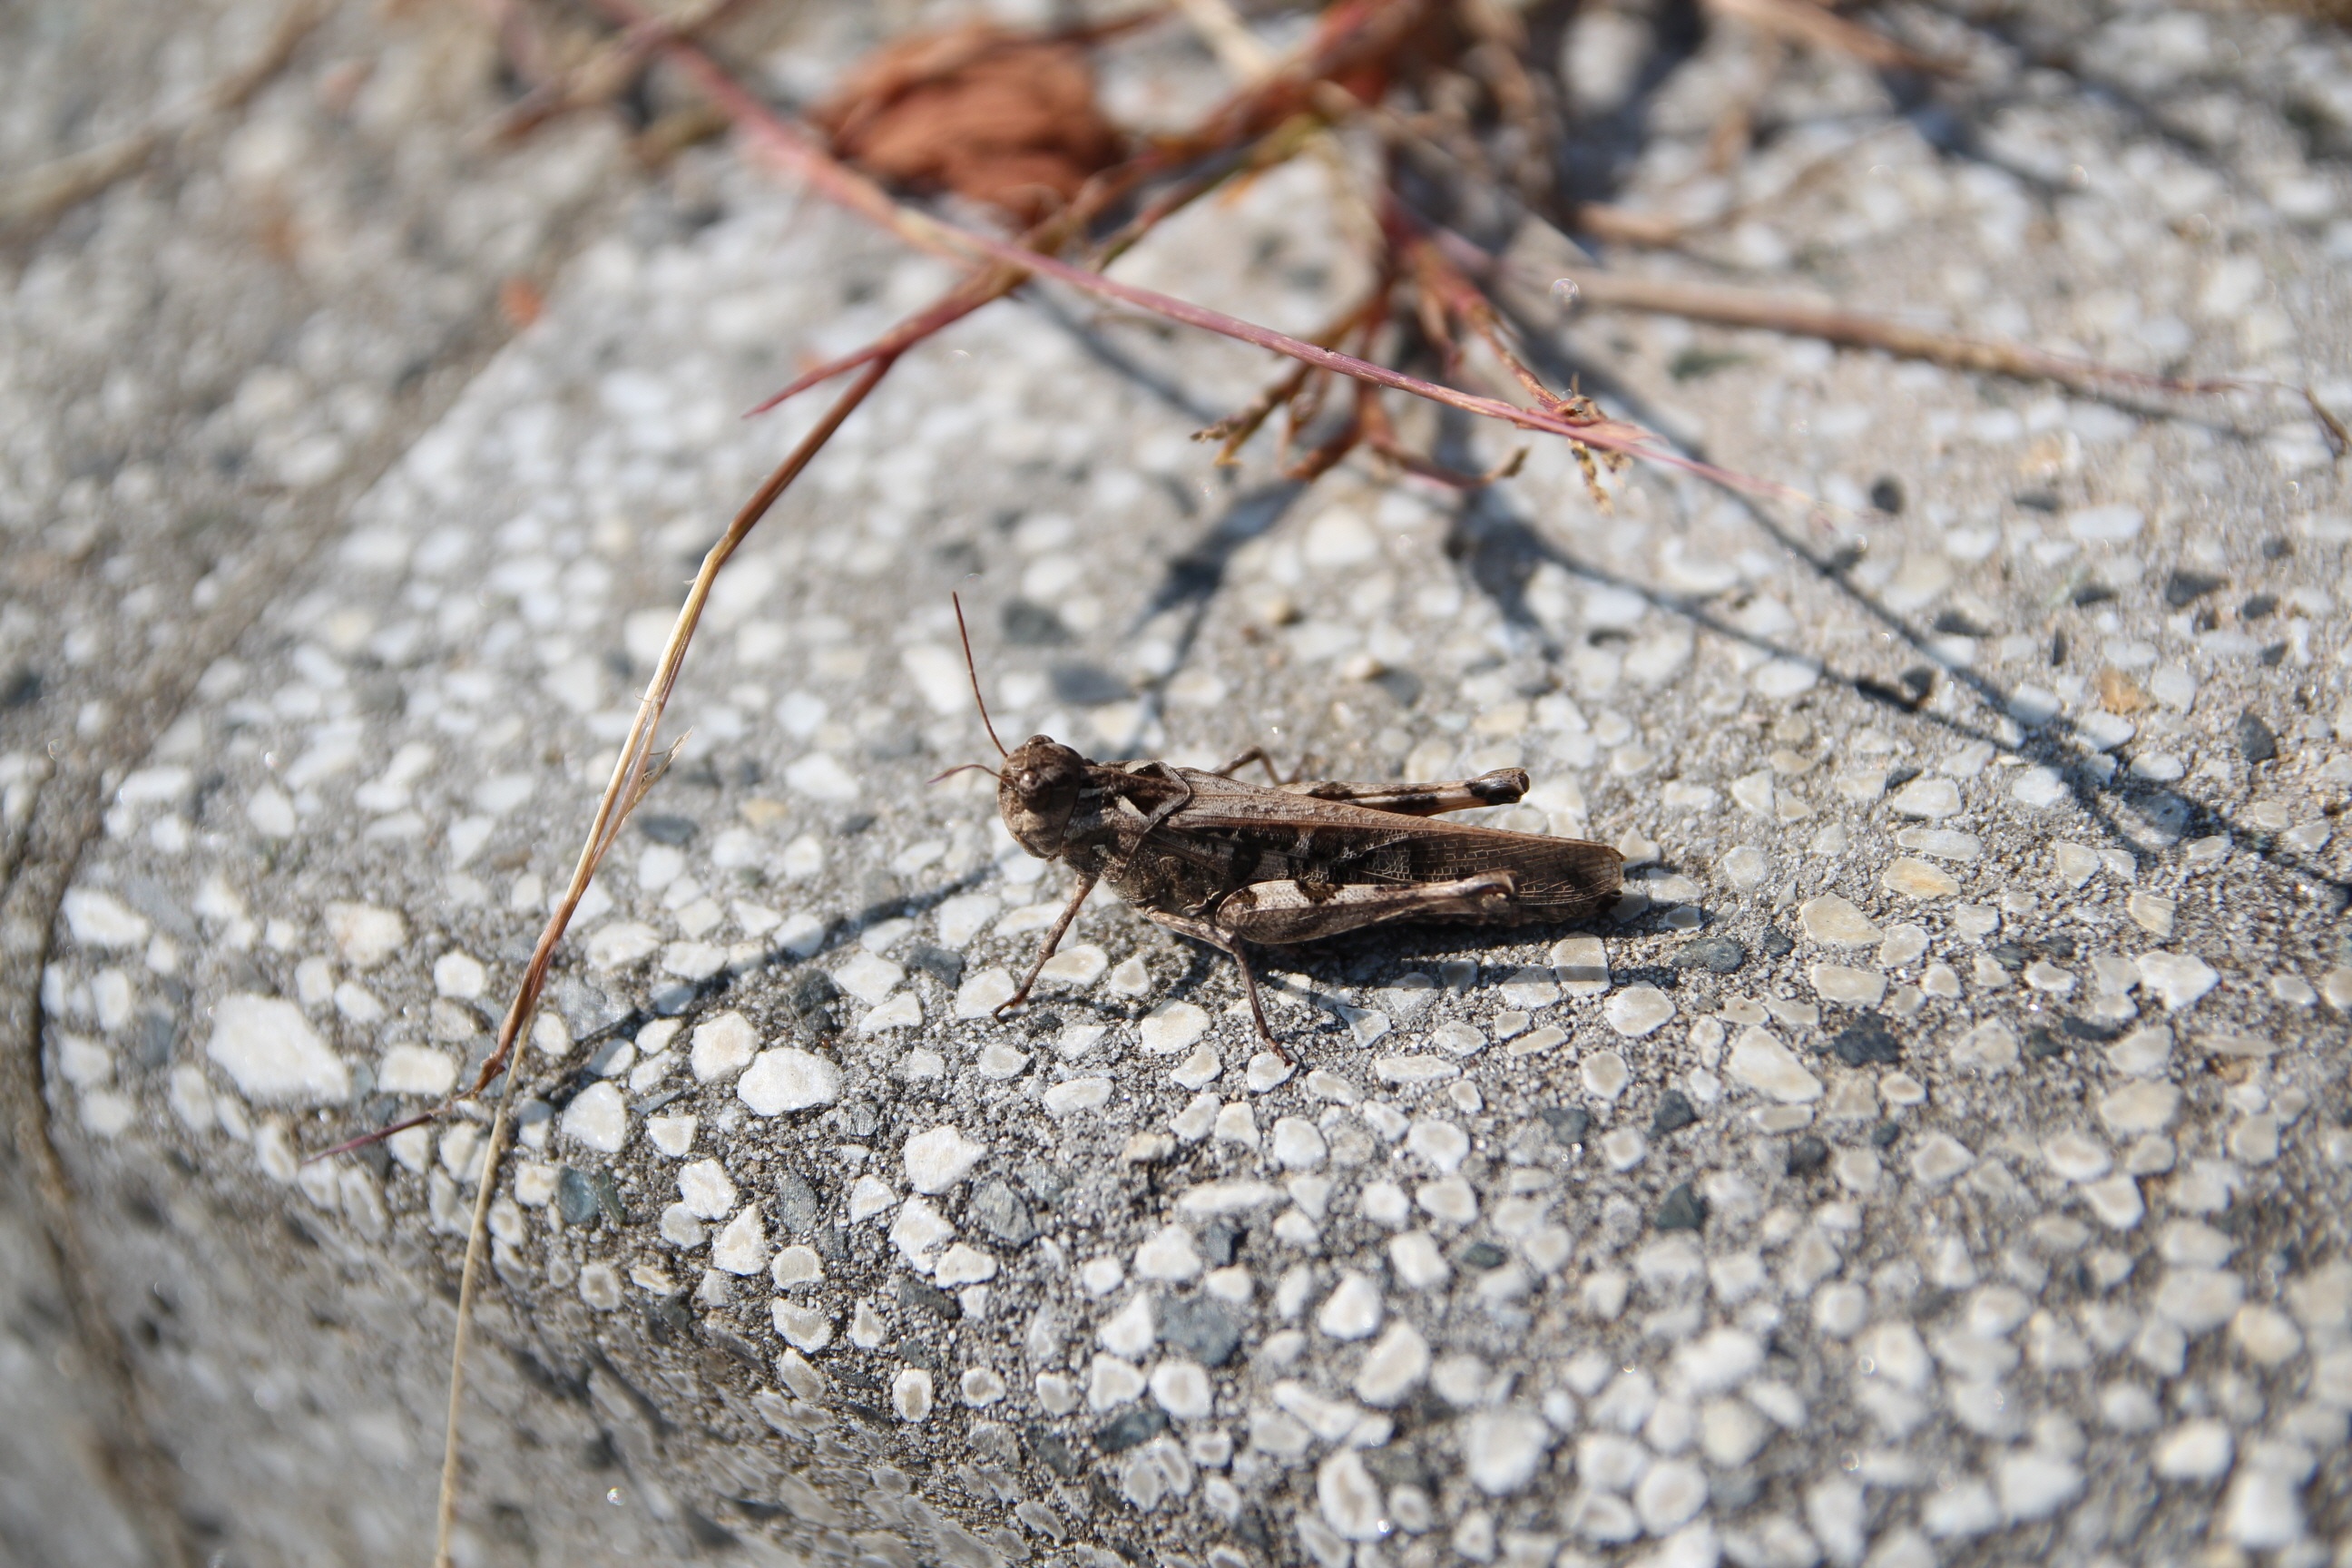
nature, forest, branch, mountain, road, photography, leaf, wildlife, insect, autumn, bug, fauna, invertebrate, close up, grasshopper, packing, macro photography, arthropod, invoice grasshopper